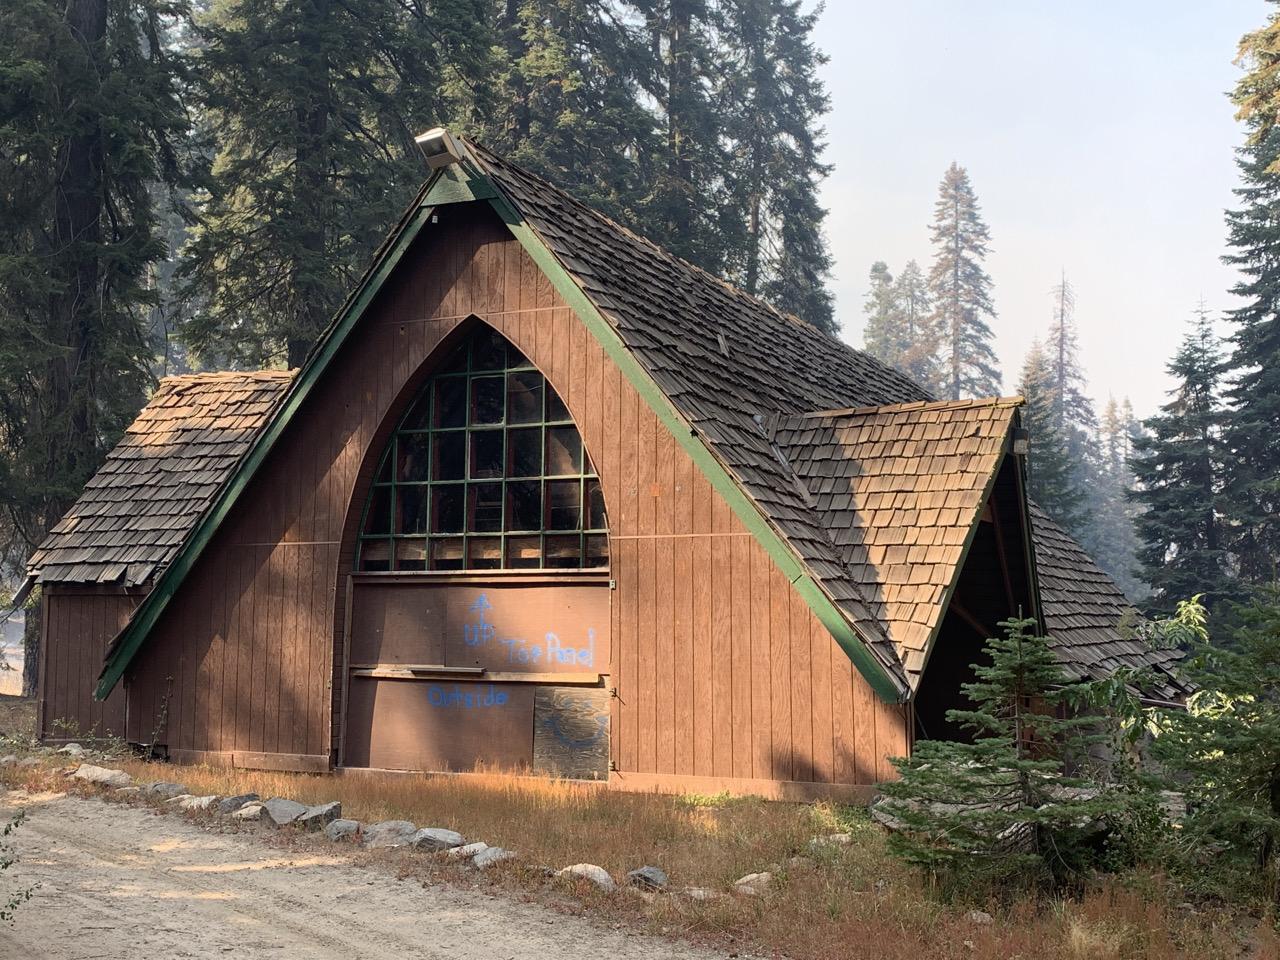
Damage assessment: no_damage